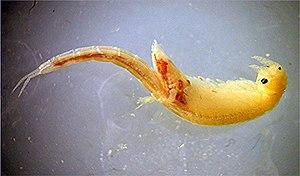
Branchinecta lynchi est une espèce de crustacé d'eau douce de la famille des Branchinectidés. Elle est endémique de l'Oregon et de la Californie.
Upper et Lower Table Rocks sont deux mesas culminant à environ 630 mètres d'altitude dans la chaîne des Cascades, au nord du fleuve Rogue et de la ville de Medford, dans le Sud-Ouest de l'État de l'Oregon aux États-Unis. Leur partie supérieure tabulaire est formée par une ancienne coulée de lave andésitique érodée, vieille de sept millions d'années, surmontant des sédiments d'origine fluviale. Elles abritent quatre écosystèmes riches d'une variété naturelle de 70 espèces d'animaux et 340 espèces de plantes : une savane de chênes, un chaparral, une forêt mixte et, au sommet, des prairies à monticules et mares printanières.